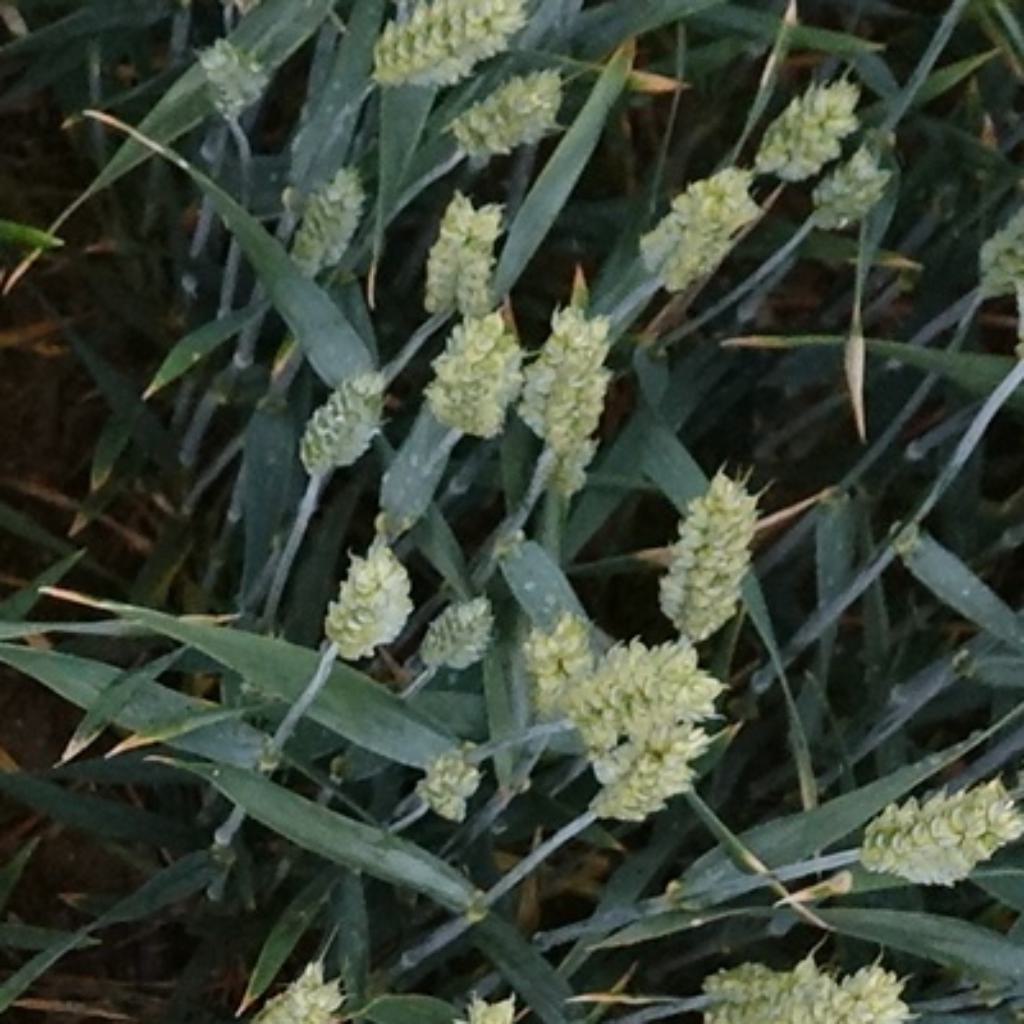
Country: France
Location: Toulouse
Wheat development stage: Filling - Ripening